HMS Calliope (1914)

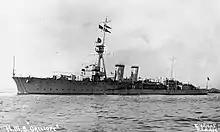
"Calliope" in WW1

Commissioned in June 1915, "Calliope" was assigned to the Grand Fleet for service as flagship of the 4th Light Cruiser Squadron. She was badly damaged by a fuel oil fire in her boiler room while at sea on 19 March 1916, but was repaired in time to be one of the five ships in the 4th Light Cruiser Squadron at the Battle of Jutland on 31 May-1 June 1916. Under the command of Commodore Charles E. Le Mesurier, HMS "Calliope" received a number of hits just before nightfall on 31 May (notably by the German battleships and ), and 10 of her crew were killed.